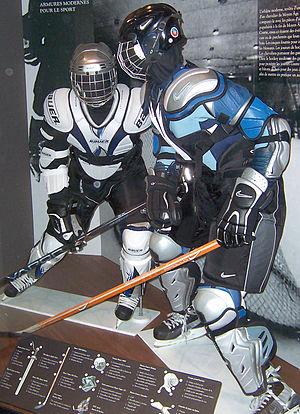
La Ligue nationale de hockey ou LNH est une association sportive professionnelle nord-américaine regroupant des franchises de hockey sur glace du Canada et des États-Unis. Le niveau de jeu de cette ligue est considéré comme un des meilleurs au monde. Les joueurs qui la composent ont longtemps été en grande majorité d'origine canadienne puis nord-américaine. Au fur et à mesure, de nouvelles nationalités de joueurs se sont ajoutées à la liste et, même si les Canadiens restent les plus nombreux, plusieurs pays sont désormais représentés.
Le hockey sur glace, appelé le plus souvent hockey, est un sport d’équipe se jouant sur une patinoire spécialement aménagée. L’objectif de chaque équipe est de marquer des buts en envoyant un disque de caoutchouc vulcanisé, appelé rondelle ou palet, à l’intérieur du but adverse situé à une extrémité de la patinoire. L’équipe se compose de plusieurs lignes de cinq joueurs, qui se relaient sur la glace, ainsi que d'un gardien de but, qui se déplacent en patins à glace et manipulent la rondelle à l’aide d’un bâton de hockey également appelée crosse en France ou canne de hockey en Belgique et en Suisse.